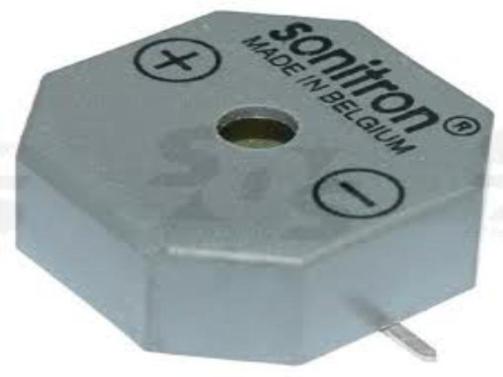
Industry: Electronic